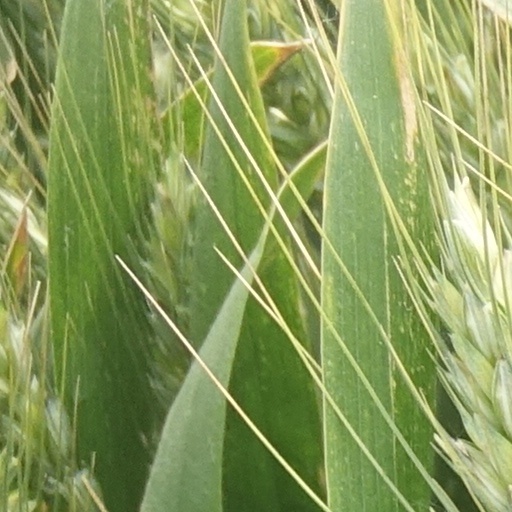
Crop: wheat